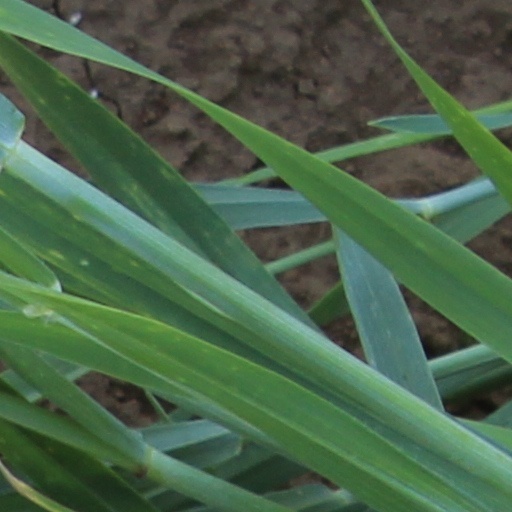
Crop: wheat